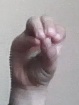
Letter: ha